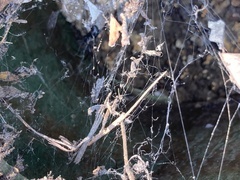
Species: Lactrodectus_hesperus